L'Assassins

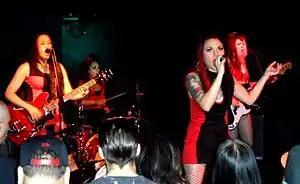
L'Assassins in Chicago 2014

L'Assassins was a surf/garage rock band from Minneapolis, Minnesota, that formed in 2010 and has released three EPs, toured in Europe and played several festivals, including the "Girls Got Rhythm" festival and the "Memory Lanes Block Party". The band members have previously played with artists such as XOXO Judy, the Shortcuts, and Brittani Senser and have a "common love of bad ass rock'n'roll, big hair, and sassitude!"